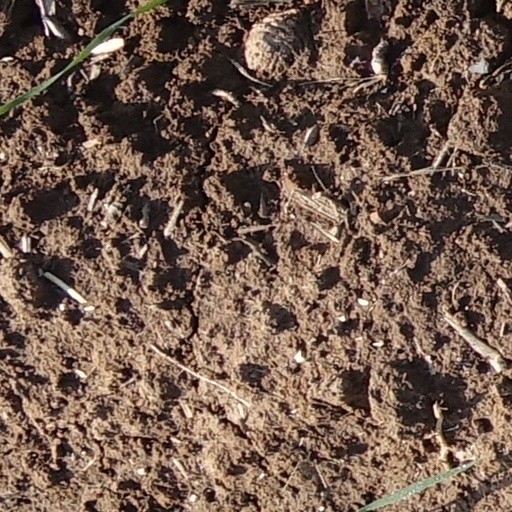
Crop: wheat